Jeff Webb (gridiron football)

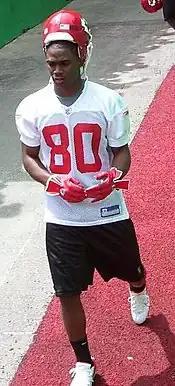
Webb with the Kansas City Chiefs in 2007

Jeffrey Leon Webb (born January 31, 1982) is an American former professional football wide receiver. He was selected by the Kansas City Chiefs in the sixth round of the 2006 NFL draft. He played college football at San Diego State.